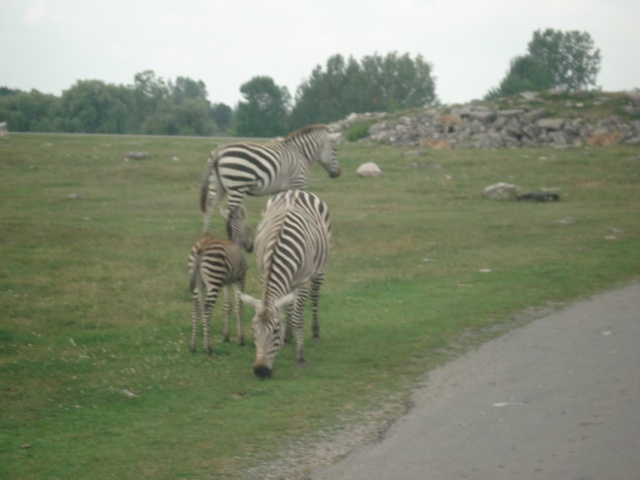
Three zebras in grassy field next to road.
Three zebras standing in a field eating grass.
Three zebras grazing the grass on the side of the road.
Two adult zebras and one baby stand together next to a paved area in a field.
A grass field by a road with three zebra.